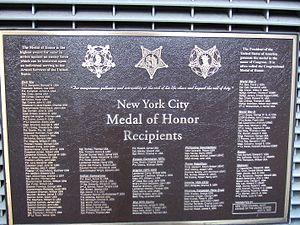
La Medal of Honor est la plus haute distinction militaire des États-Unis. Il en existe trois versions différentes : celle de l'US Army, celle de l'US Navy et celle de l'US Air Force. Le ruban de la médaille est identique dans les trois versions.